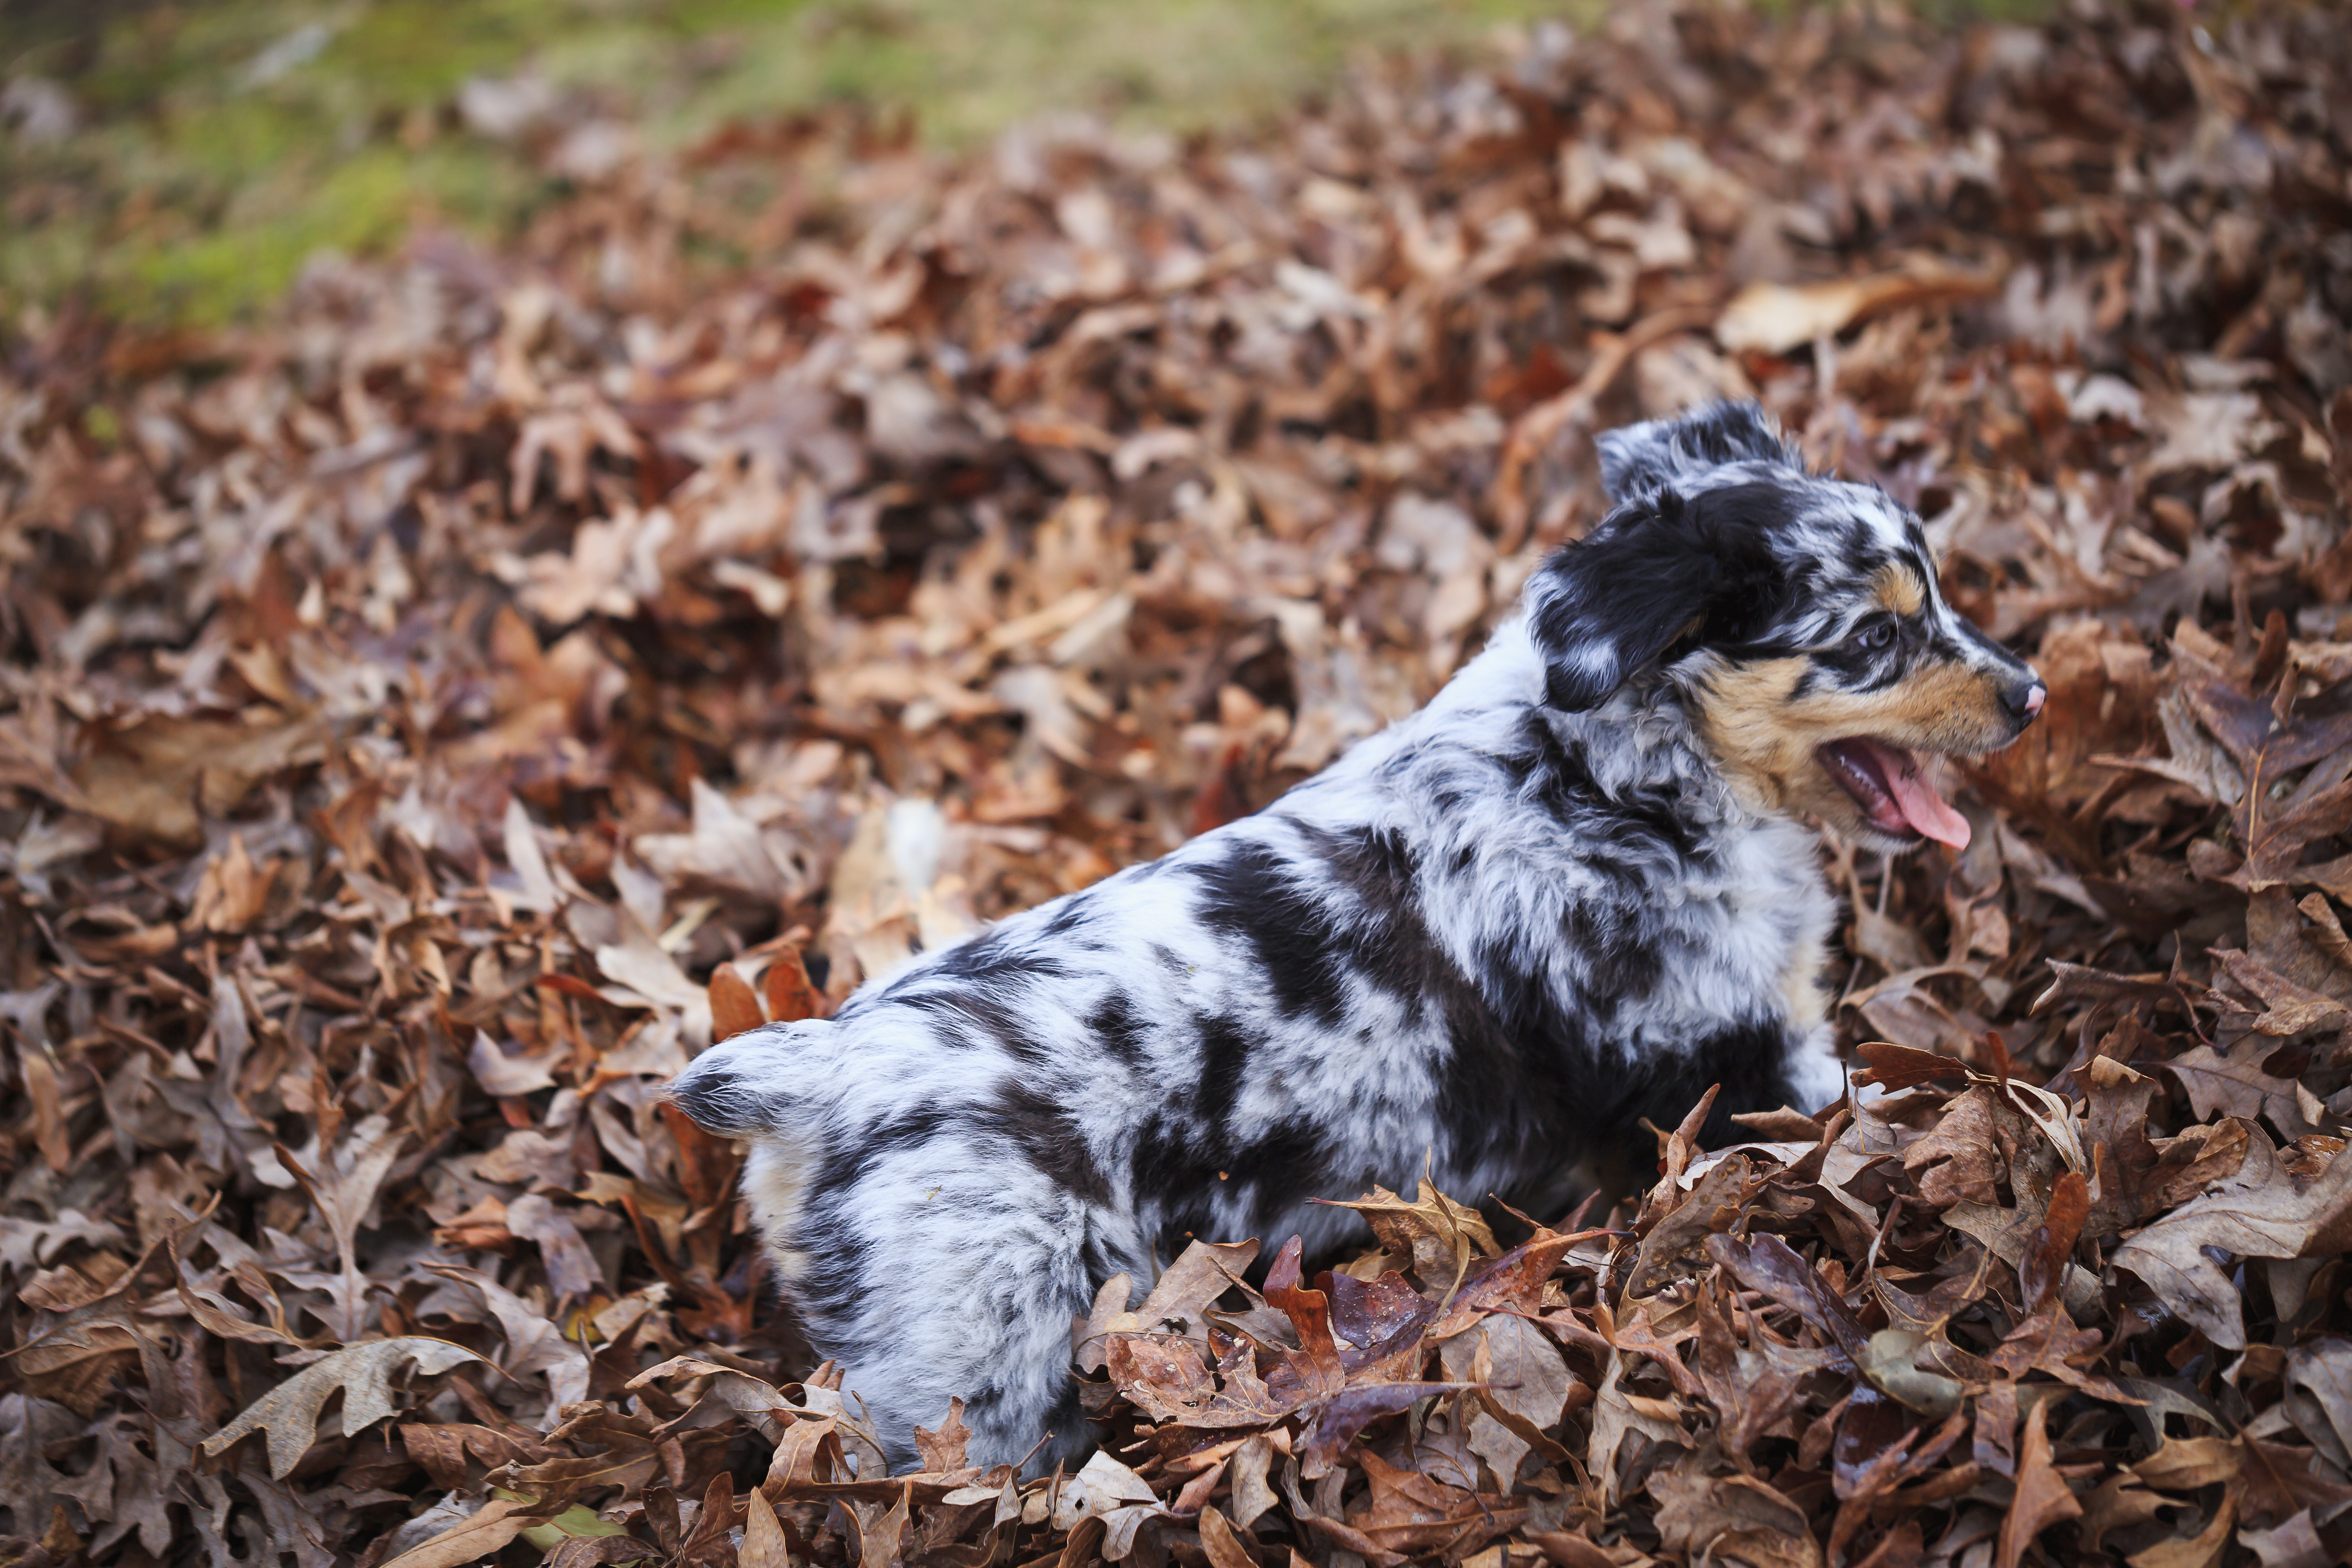
dog, vertebrate, canidae, mammal, dog breed, carnivore, english setter, sporting group, large m nsterl nder, retriever, picardy spaniel